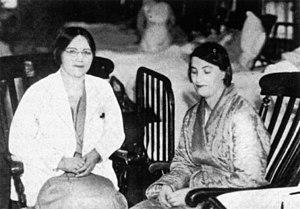
Photographie du Dr. Mary Broadfoot Walker (à gauche de l'image), assise à côté de sa patiente Dorothy Codling (à droite sur l'image) prise à l'hôpital Saint-Alfège de Greenwich en 1934
L'histoire de la myasthénie retrace l'évolution des connaissances concernant cette maladie auto-immune de la plaque motrice, dont les premières descriptions remontent au XVIIᵉ siècle. C'est surtout en Grande-Bretagne et en Allemagne qu'ont lieu les premières études cliniques. Longtemps considérére comme mystérieuse, la myasthénie ne reçoit son nom définitif qu'à la fin du XIXᵉ siècle. Ses mécanismes physiopathologiques et les principes de son traitement sont élucidés et précisés au cours du XXᵉ siècle.